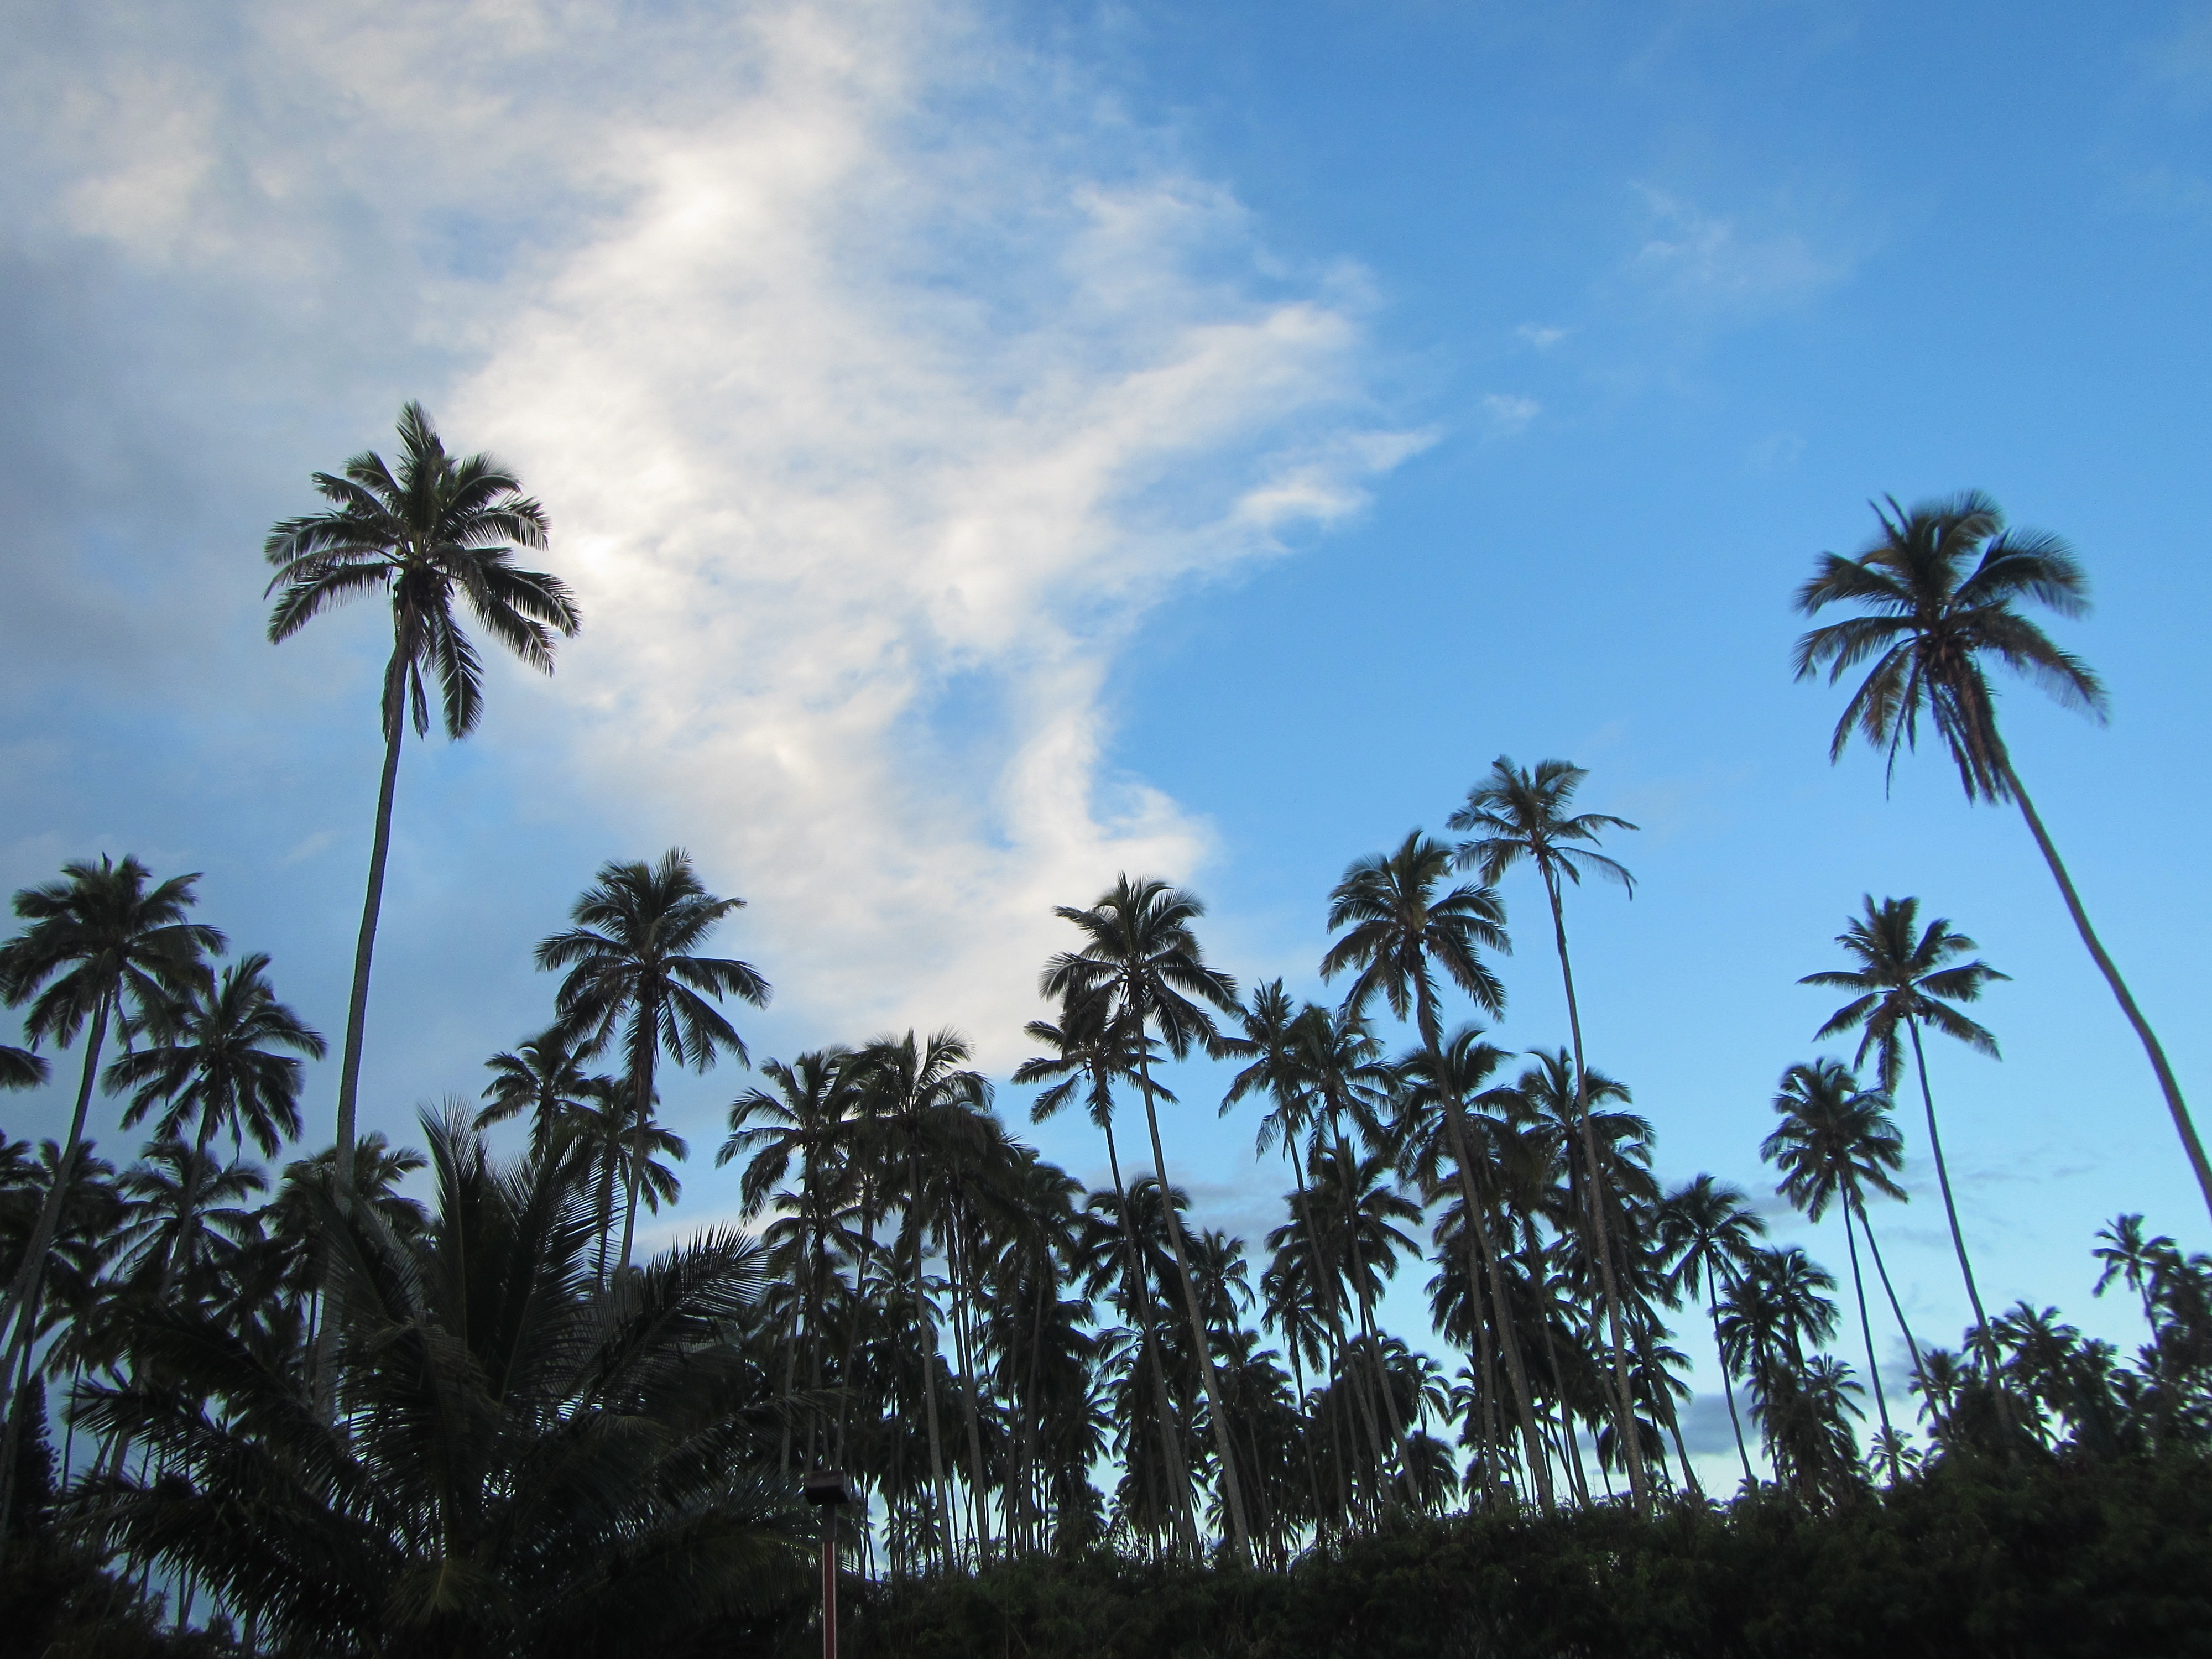
landscape, sea, tree, nature, grass, outdoor, wilderness, plant, sky, field, sunlight, leaf, flower, wind, land, wild, environment, high, tranquil, scenic, tropical, natural, scenery, hawaii, agriculture, flora, coconut, outdoors, clouds, tropics, coconut trees, flowering plant, woody plant, land plant, arecales, palm family, borassus flabellifer